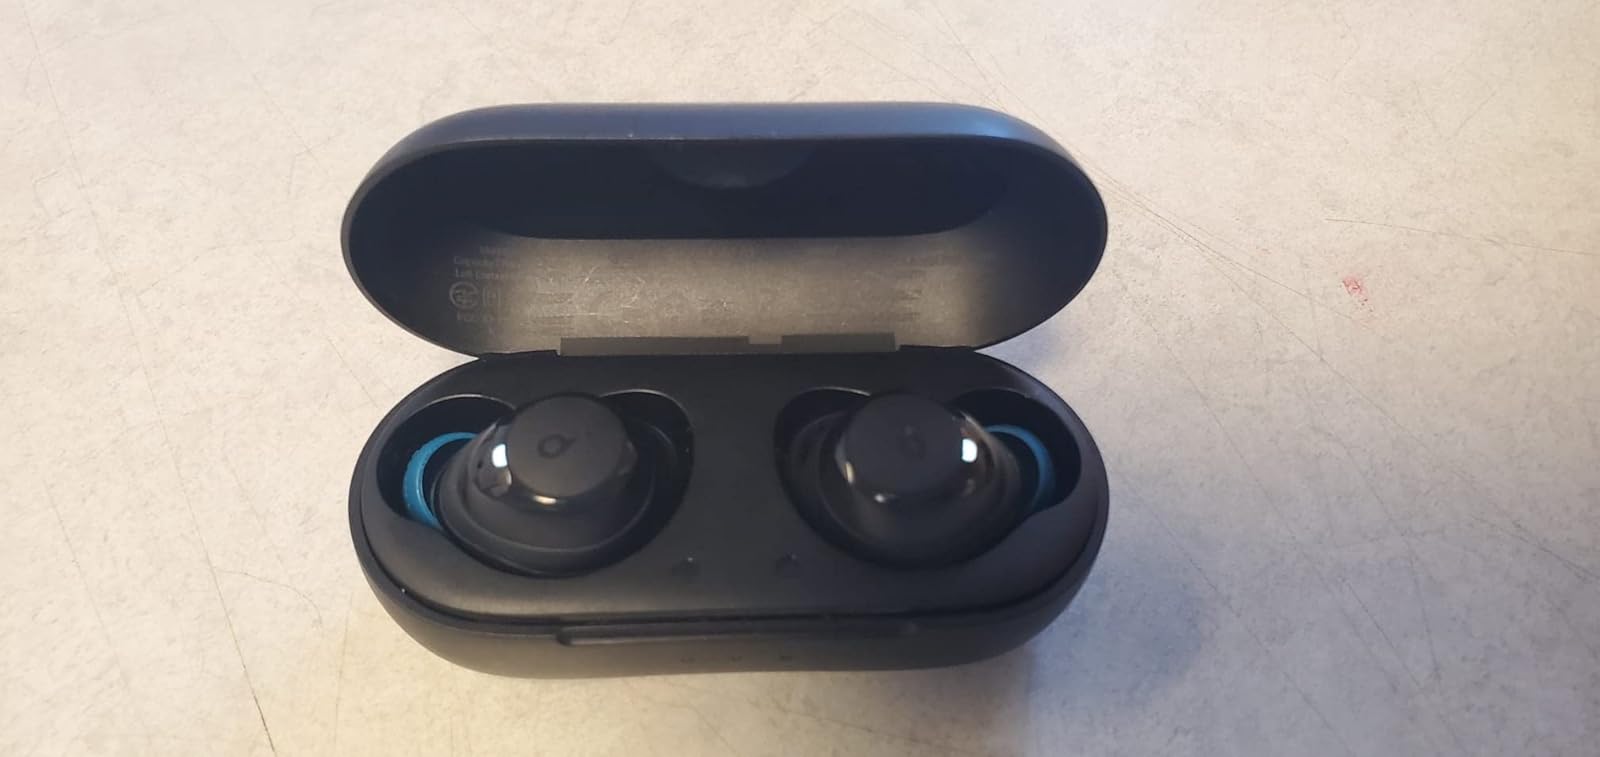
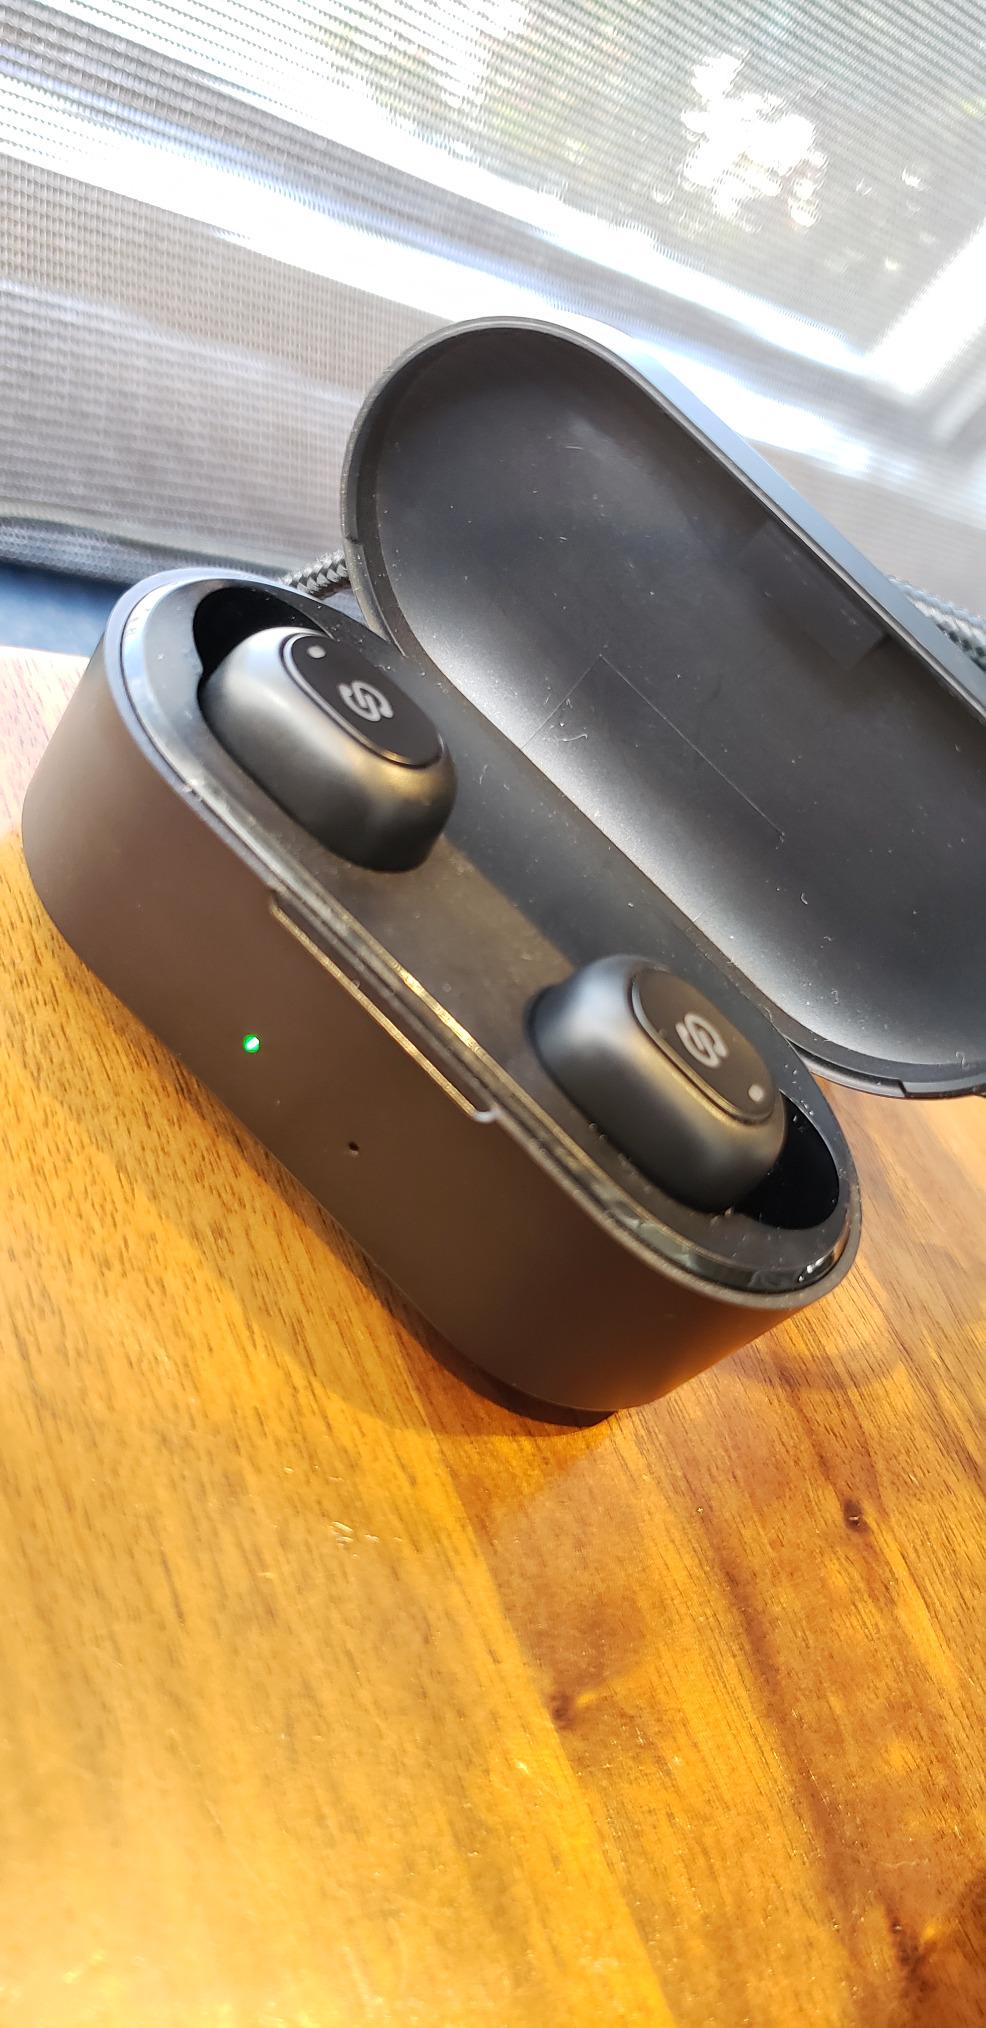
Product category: earbuds
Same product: no